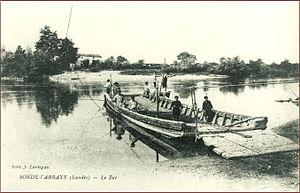
Au début du XXe siècle, le bac vers l'Île à Sorde l'abbaye à retrouver ici
Un bac est un type de bateau à fond plat utilisé pour traverser un cours d'eau, un lac, un estuaire ou un bras de mer.
Ballade pour un cercueil est le quinzième album de la série de bande dessinée Blueberry de Jean-Michel Charlier et Jean Giraud. Publié en 1974, c'est le dernier album du cycle du trésor des Confédérés.